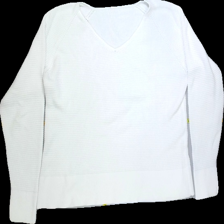
View: front
Type: Sweater
Category: Ladies
Brand: Cubus
Colors: White
Material: 100%cotton
Pattern: Plain
Cut: Regular, V-collar
Size: XS
Season: All
Trend: No trend
Stains: No
Price range: 50-100
Recommended usage: Reuse